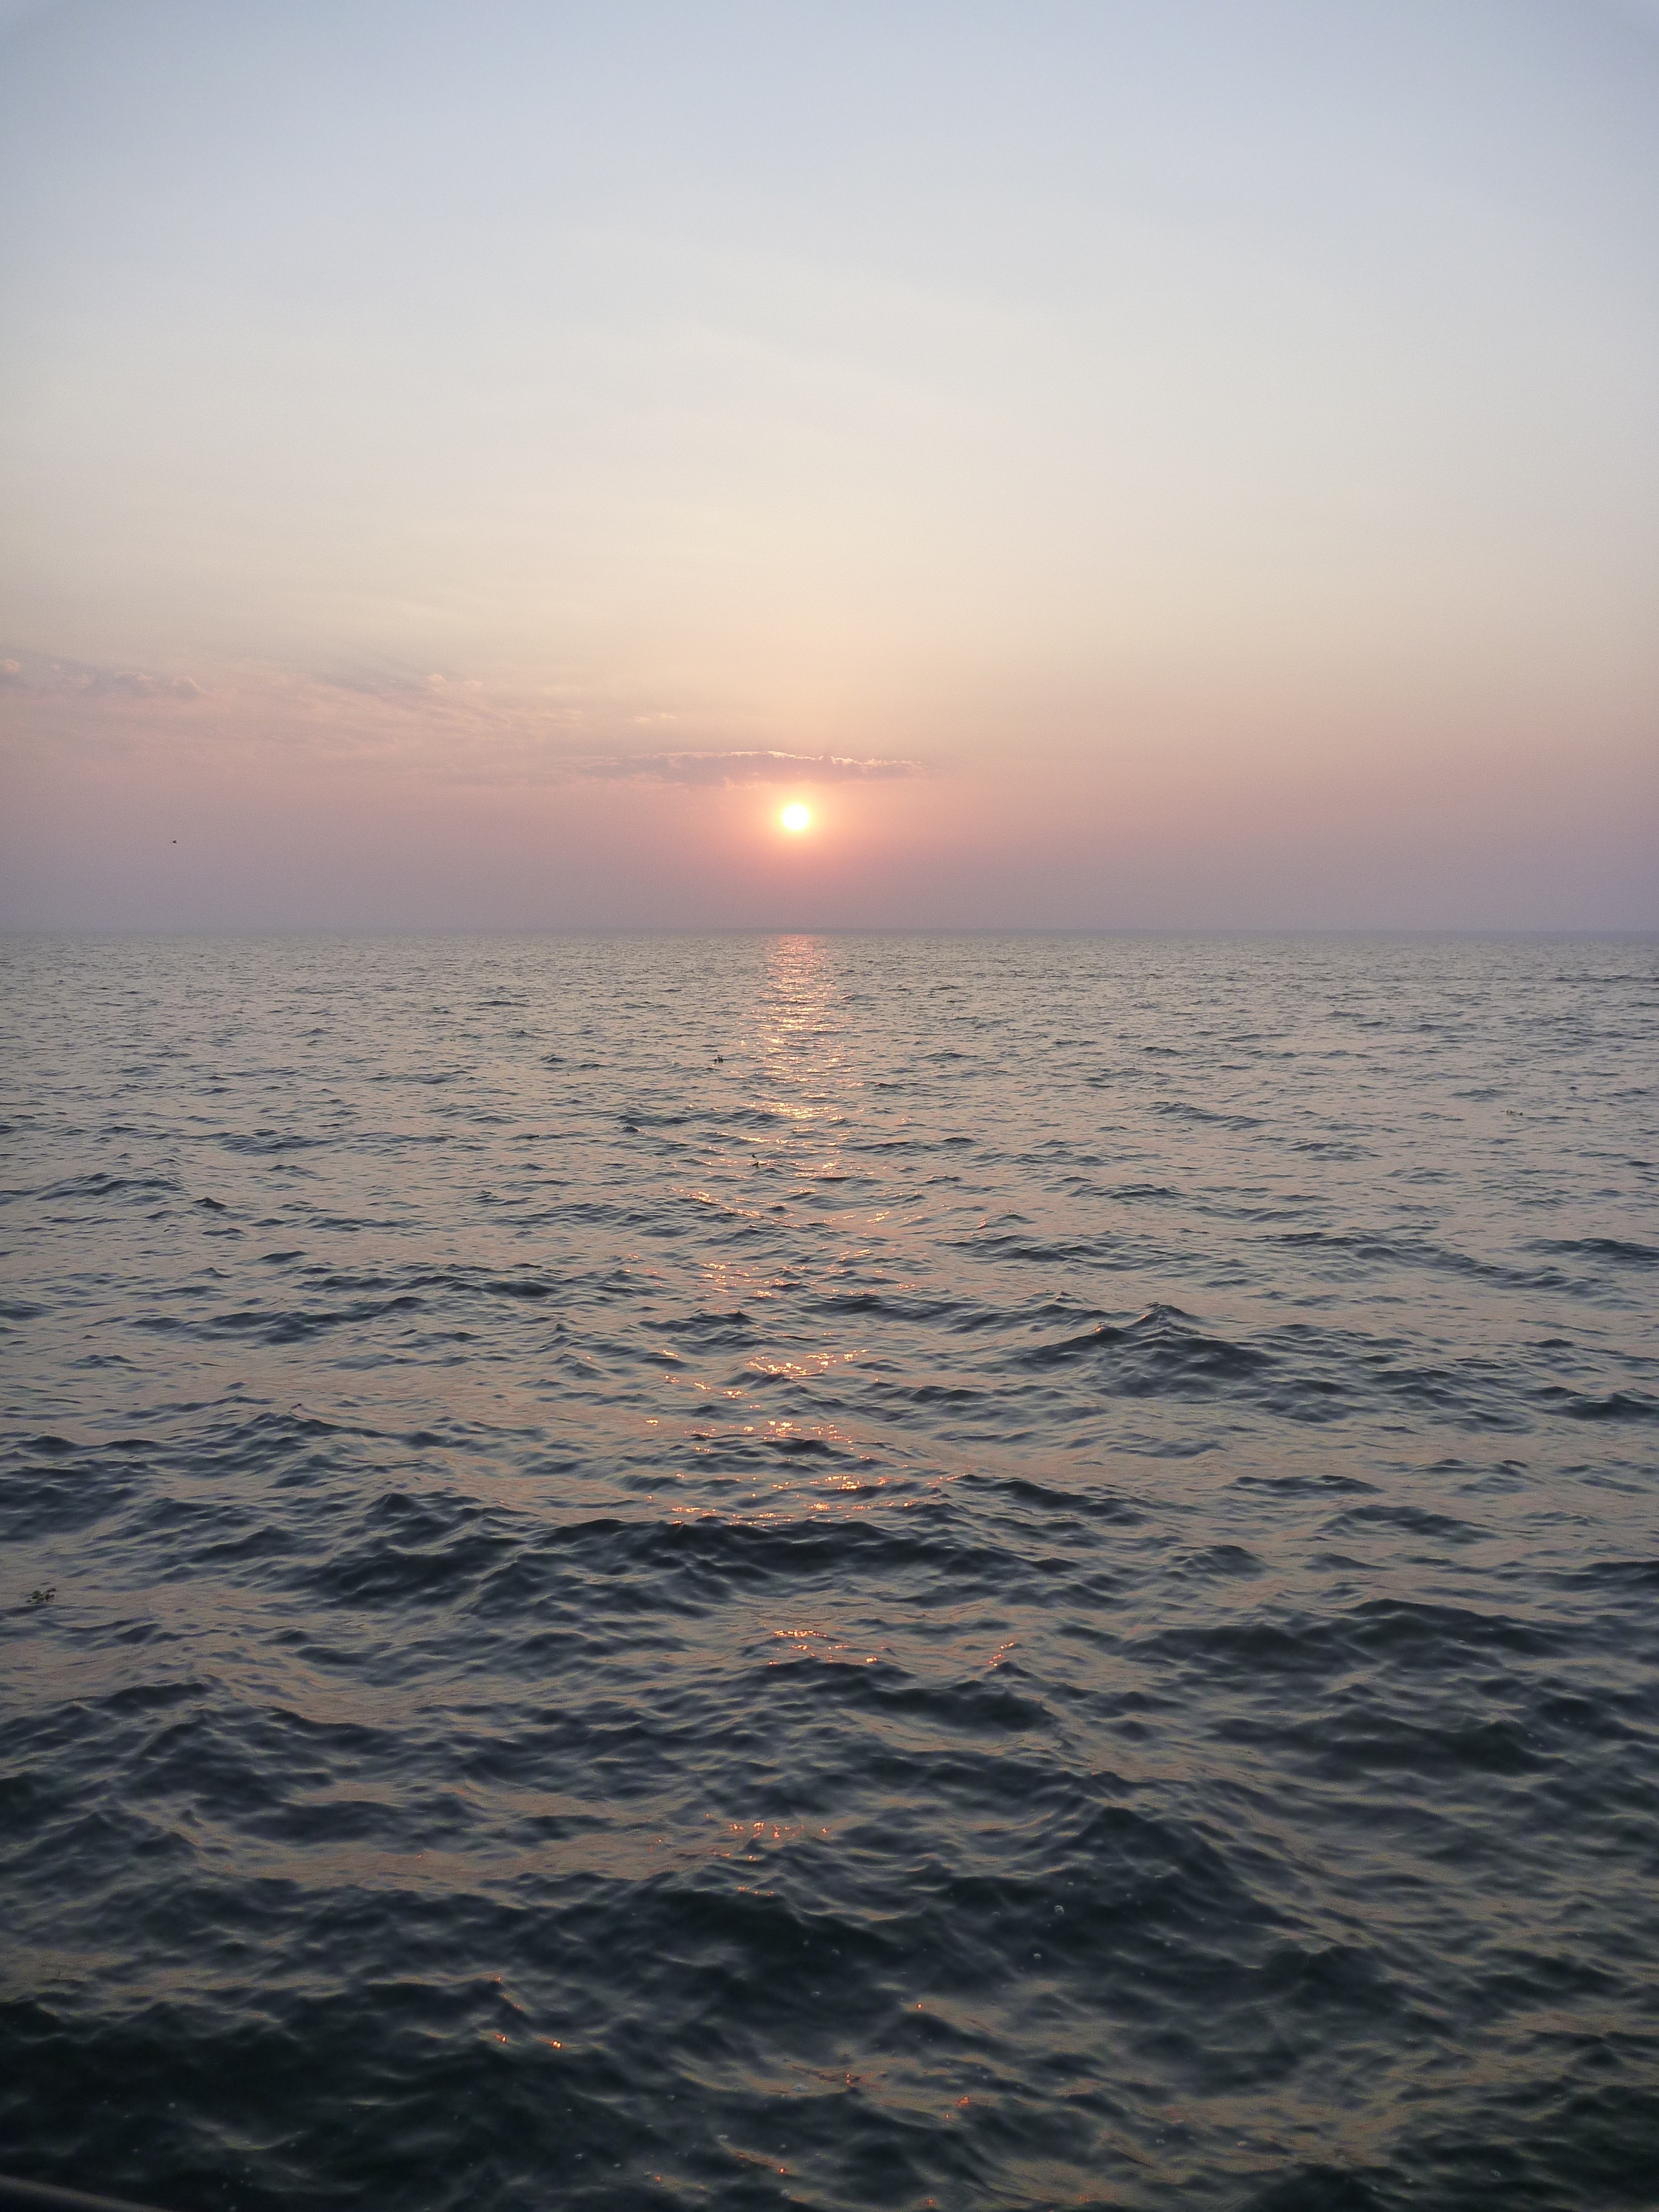
sea, coast, nature, ocean, horizon, sky, sun, sunrise, sunset, sunlight, wave, dawn, dusk, vehicle, body of water, clouds, wind wave